Appian Way Productions

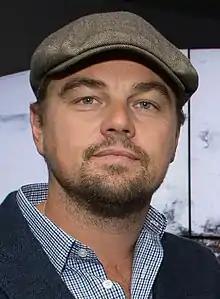
A photograph of Leonardo DiCaprio.

Kevin Connolly, a close friend of DiCaprio, directed Appian Way's next film—the comedy drama "Gardener of Eden" (2007), which, according to "The Hollywood Reporter"'s Frank Scheck, "lack[ed] the necessary dramatic urgency or black humor to connect with audiences". A few months later, Appian Way released "The 11th Hour", a documentary about global warming. The film, featuring 50 experts who suggested solutions to various environmental problems, won the Earthwatch Environmental Film Award through the National Geographic Channel in March 2008. DiCaprio wrote a three-season television series "Greensburg" (2008–10) which was produced by the company.